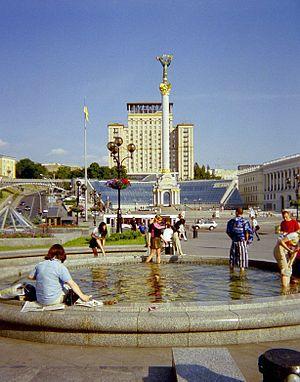
La place de l’Indépendance est la place centrale de Kiev, capitale de l’Ukraine. Traversée par la rue Krechtchatyk, c’est l'une des principales places de la ville. S'y trouve le monument à l'Indépendance. Cette place a connu plusieurs noms, mais elle est souvent appelée simplement le Maïdan ou, improprement, place Maïdan. Lors de la révolution orange en 2004 et de l'Euromaïdan, c’est le lieu de rassemblement des manifestants.